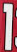
Number: 1